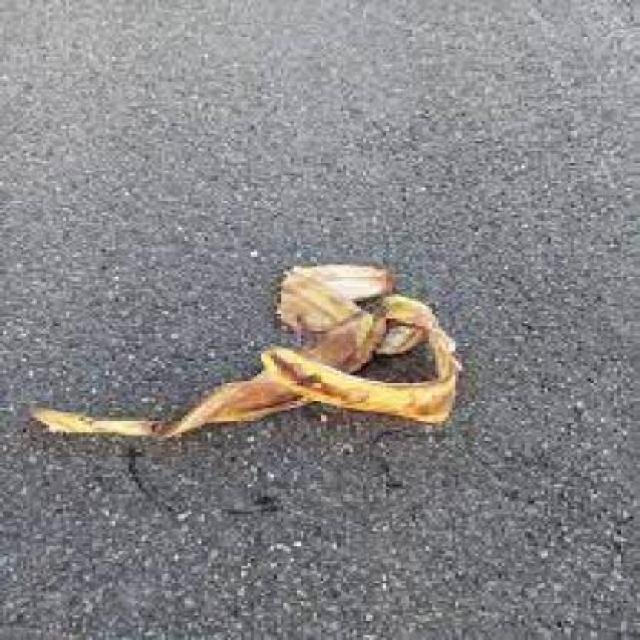
Label: bananas